East Hall (Institute, West Virginia)

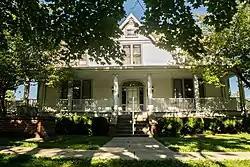

East Hall is a historic home located on the campus of West Virginia State University at Institute, Kanawha County, West Virginia. It was built in 1893, and is a modest, two-story frame building with a hipped roof. In 1937, it was moved from the east side of campus to the west quadrangle. Until 1974, it was the official home to presidents of West Virginia State University and is the oldest building on campus.